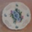
Label: plate